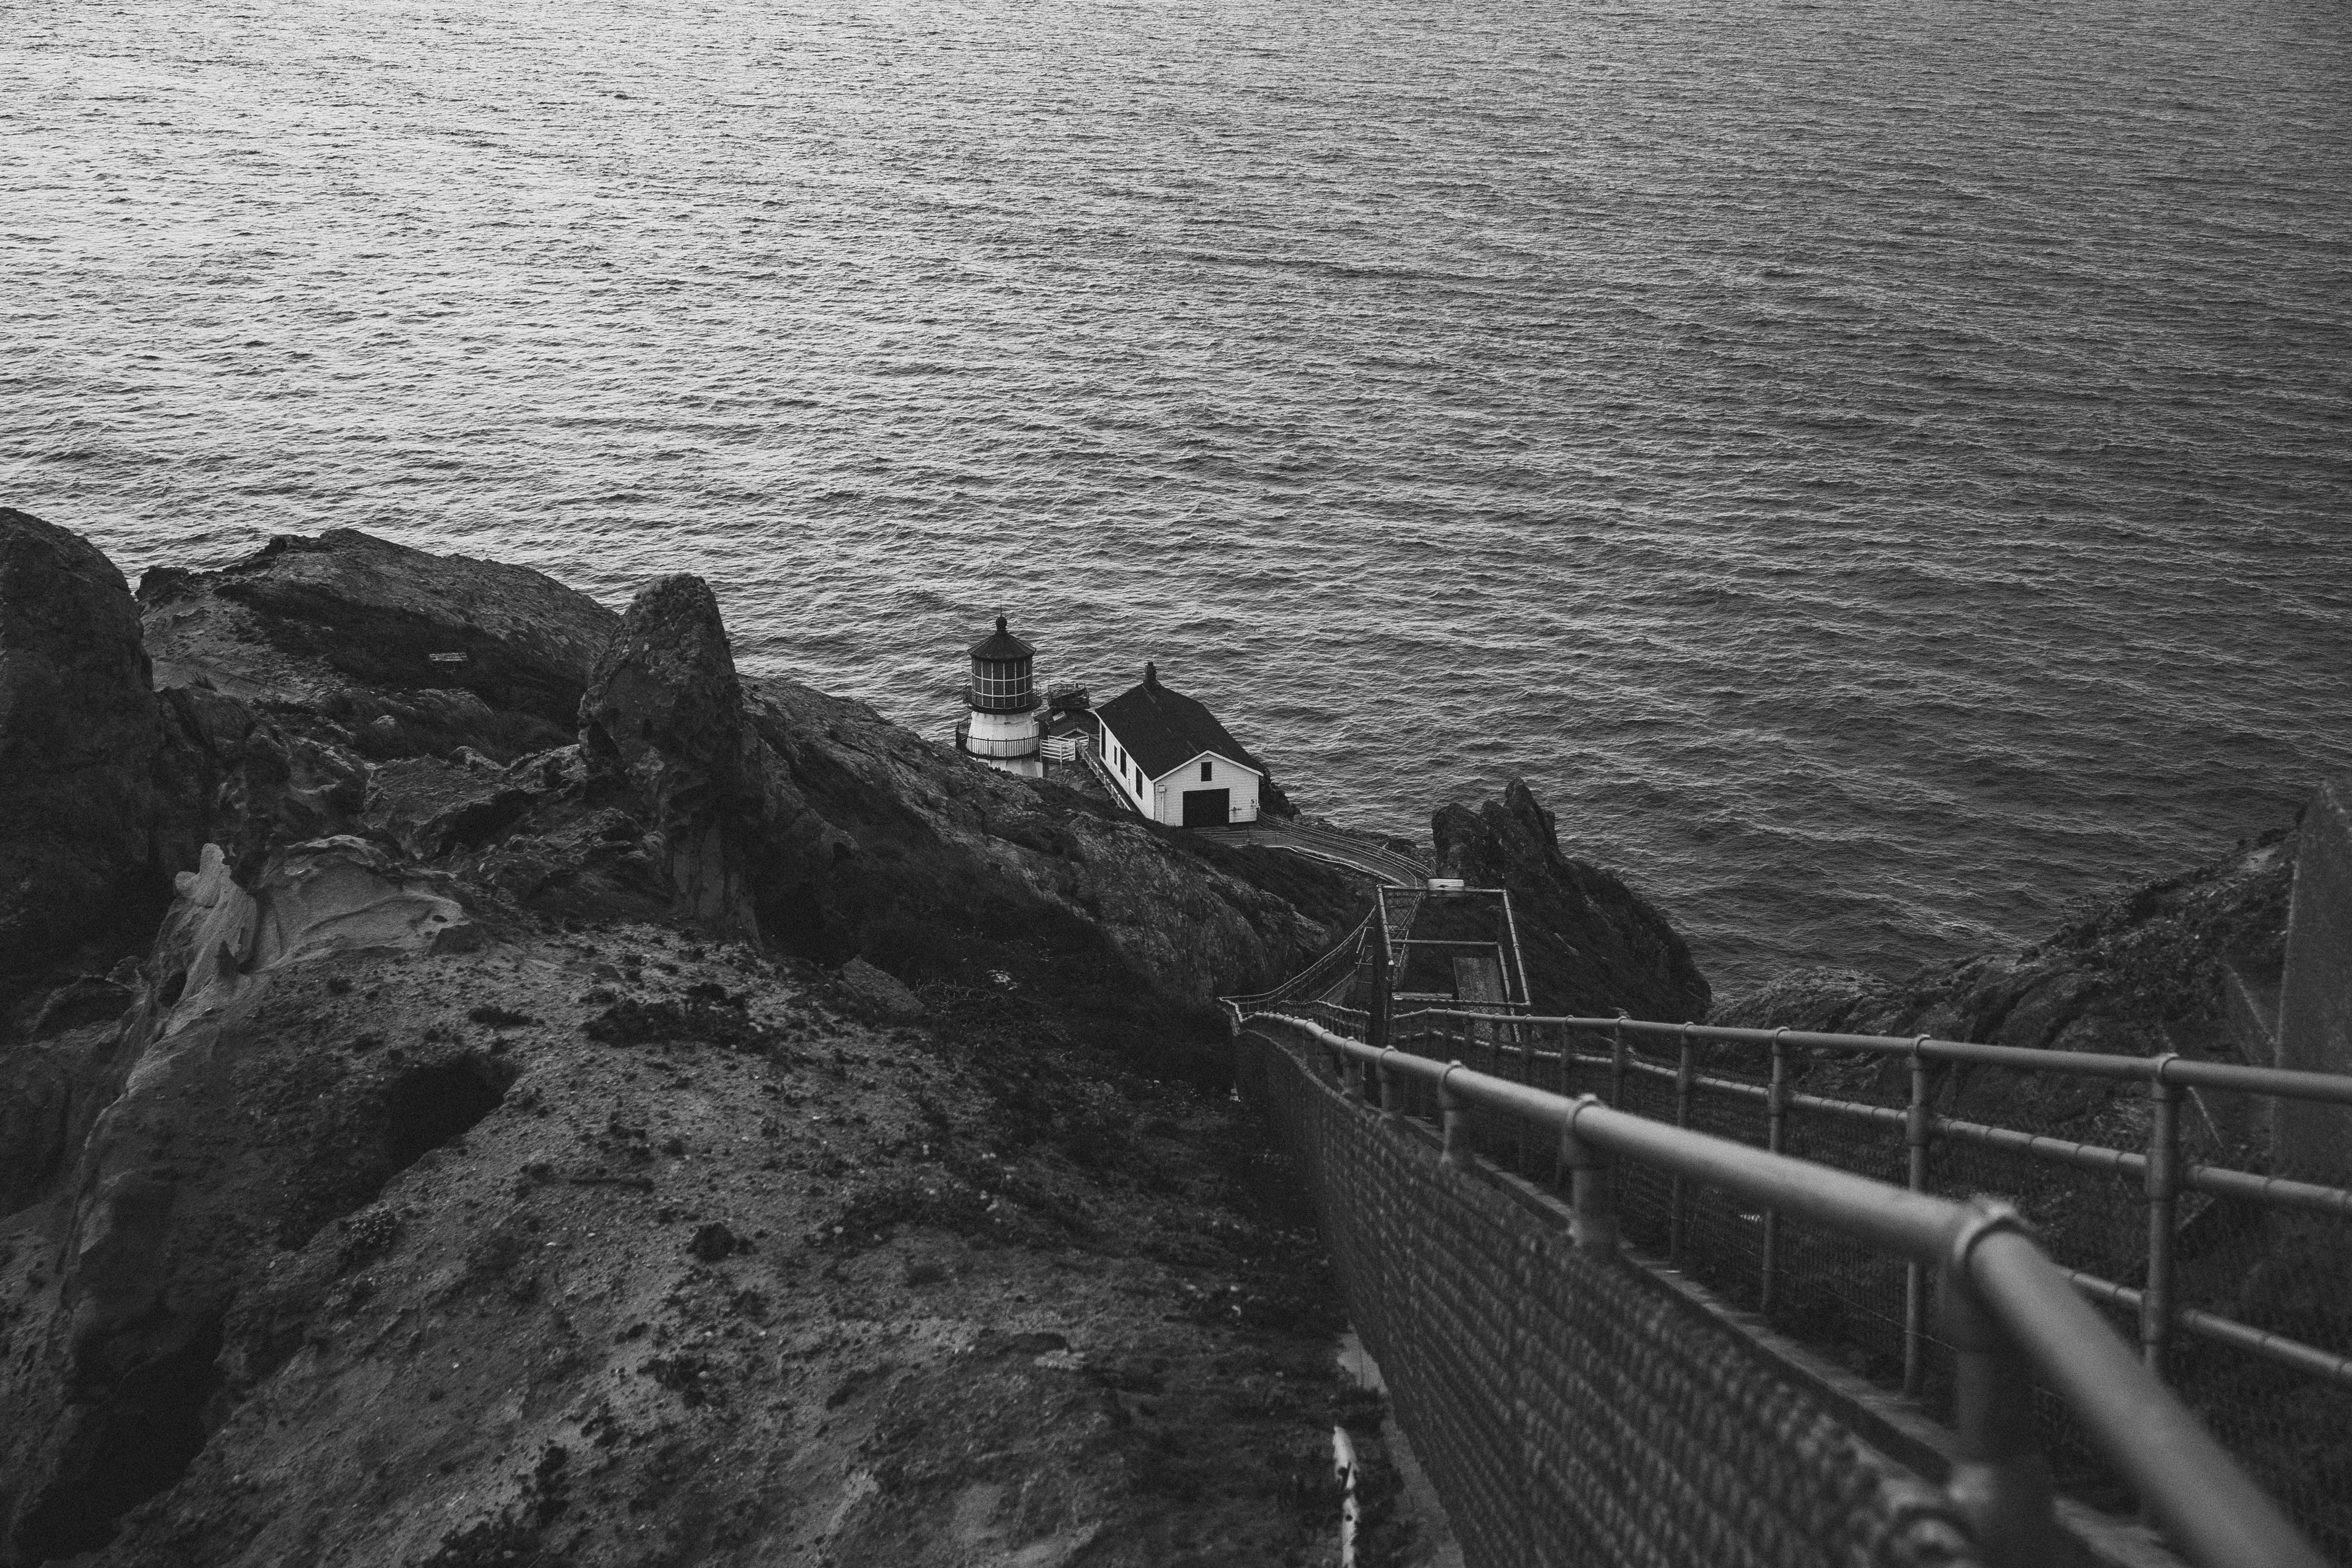
sea, coast, black and white, wave, vehicle, black, monochrome, monochrome photography